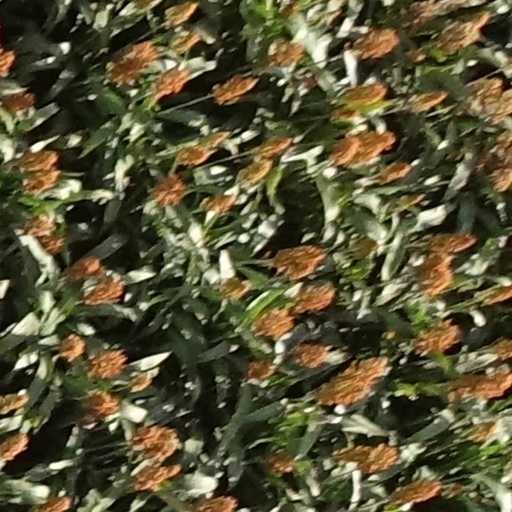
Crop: sorghum